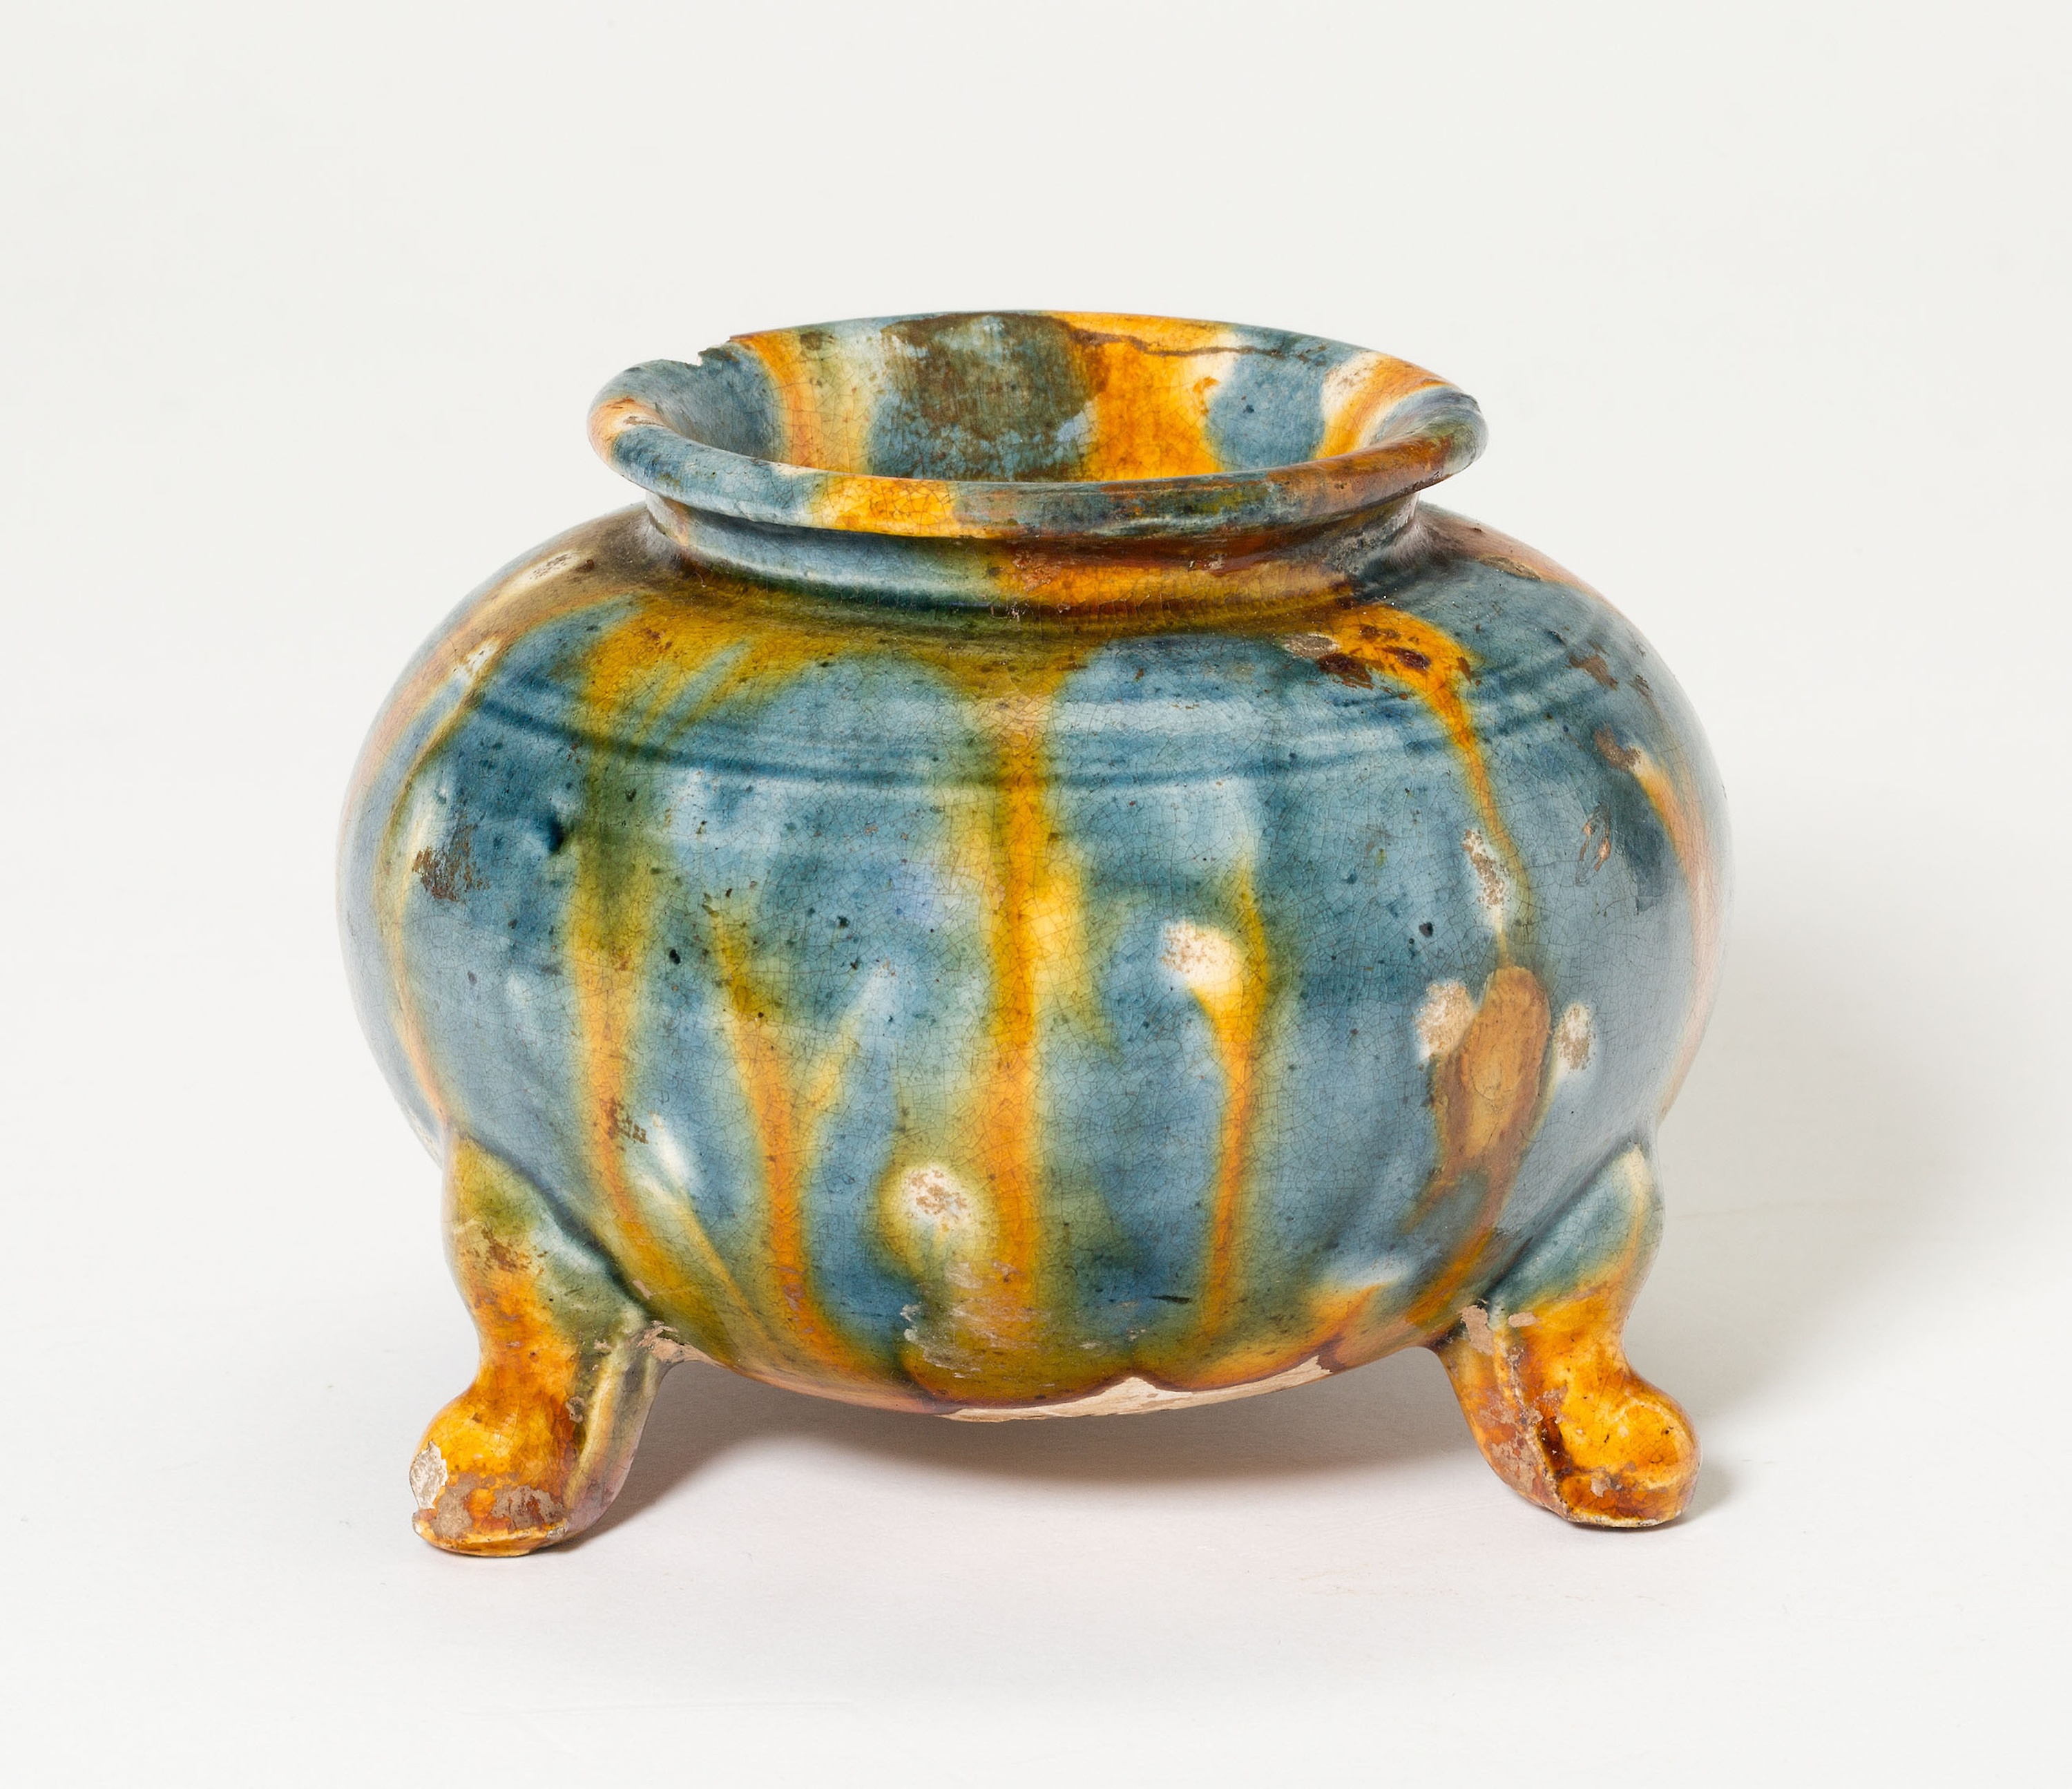
vase, earthenware, ceramic, artifact, yellow, urn, pottery, serveware, art, interior design, tableware